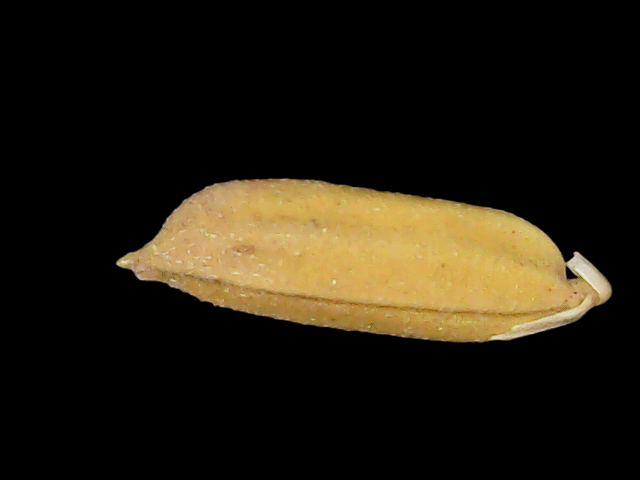
Rice variety: Binadhan24